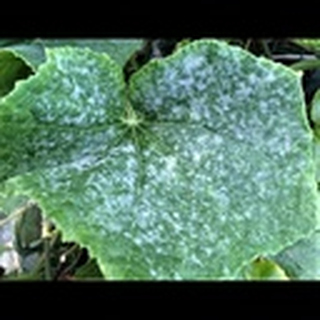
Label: cotton_powdery_mildew